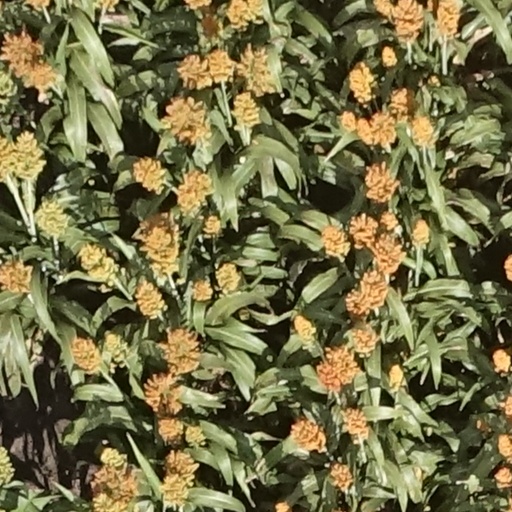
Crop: sorghum